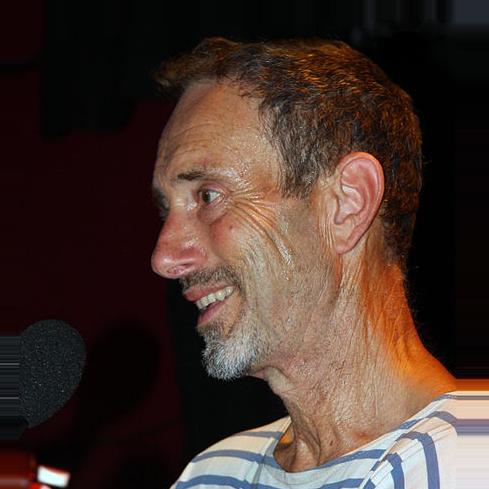
Age: 62